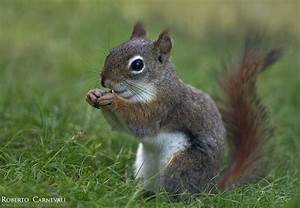
Label: squirrel